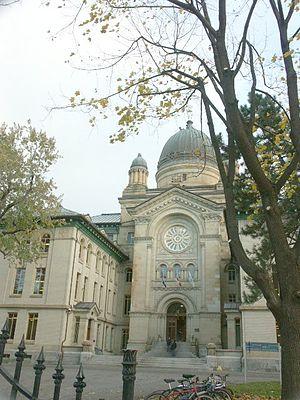
Les Anglo-Québécois sont la communauté de langue anglaise du Québec. À leur apogée, Statistique Canada établissait leur nombre à 1 058 265, soit environ 13,5 % de la population du Québec. Arrivés au Québec après la Conquête de 1759-1760, les premiers québécois anglophones sont originaires des îles Britanniques.